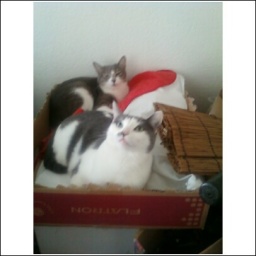
relaxin in a bed we made outta a box and pillows